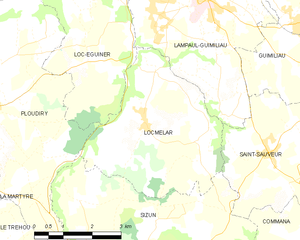
Locmélar [lɔkmelaʁ] est une commune du département du Finistère, dans la région Bretagne, en France.